NC State Wolfpack football

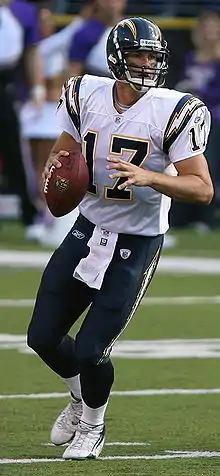
Philip Rivers played at NCSU from 2000 to 2003

In 2000, longtime college football assistant and NCSU alum Chuck Amato was hired as State's head football coach. Although Amato had no head coaching or coordinating experience, NCSU felt that Amato's 18-year tenure as defensive line coach under Bobby Bowden at Florida State, winning two national championships, would help boost recruiting, ticket sales, and program prestige.